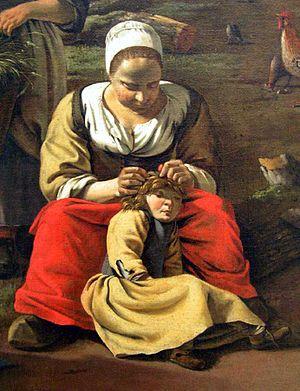
La pédiculose du cuir chevelu est une parasitose externe contagieuse due aux poux de tête. Cette infestation de la peau se manifeste essentiellement par des sensations de grattage du cuir chevelu. C'est une maladie fréquente et bénigne, pouvant se compliquer de surinfection bactérienne. La pédiculose du cuir chevelu connaît une répartition mondiale indépendante du climat et peut parfois évoluer sur un mode épidémique. Les infestations sont plus fréquentes chez les enfants d'âge scolaire et les sujets en précarité. Le traitement est essentiellement local et médicamenteux, éventuellement associé à des méthodes physiques. La recherche de cas dans l'entourage est indispensable.